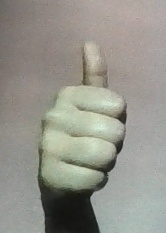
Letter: aleff